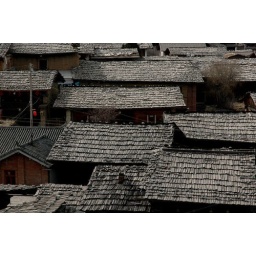
The roof of houses in Shangri-la(Zhongdian) made of stone, reflexing a warm light on sunset.